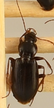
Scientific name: Calathus advena
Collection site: Rocky Mountains NEON (RMNP), plot RMNP_014